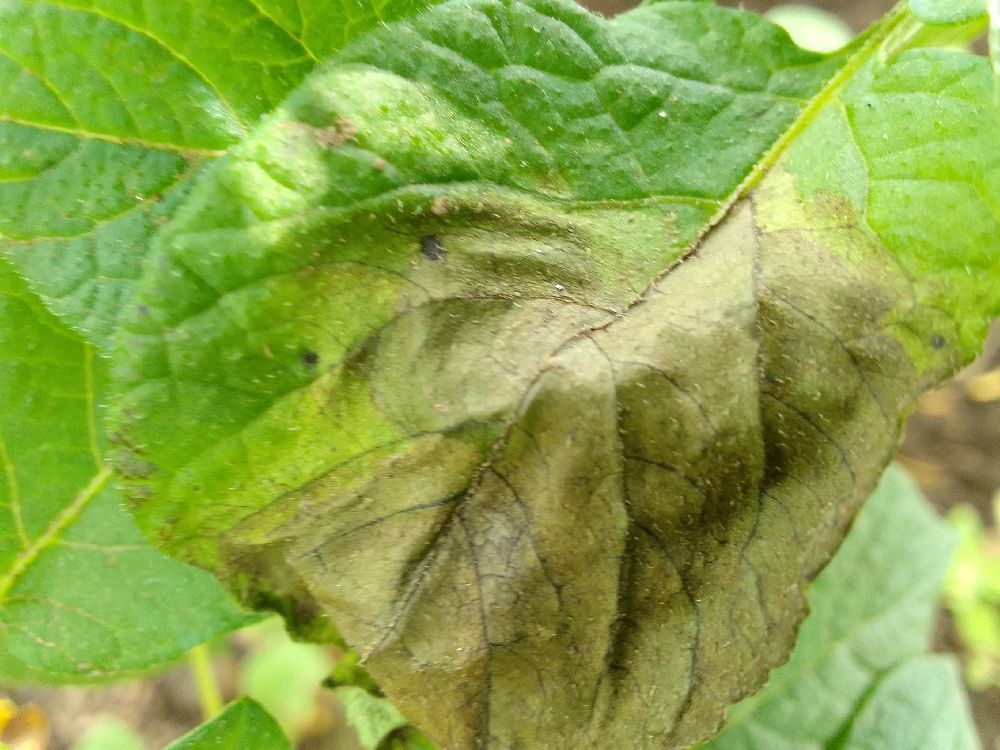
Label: Late blight